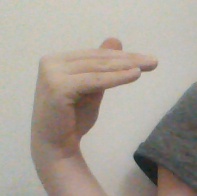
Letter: khaa